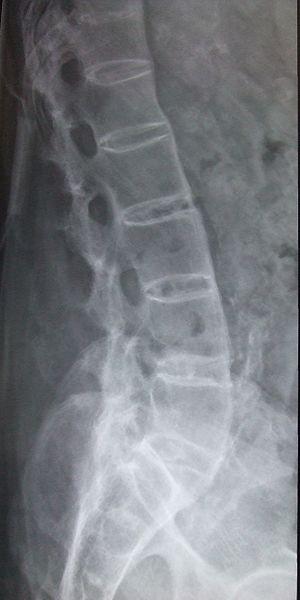
Radiographie latérale du rachis mettant en évidence une spondylarthrite ankylosante
La spondylarthrite ankylosante est une spondyloarthrite atteignant surtout le bassin et la colonne vertébrale. Les articulations des membres et de la cage thoracique pouvant parfois également être touchées.